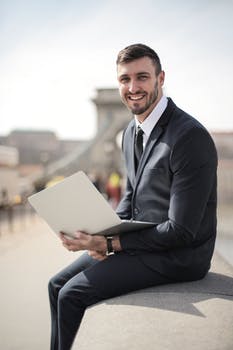
Label: No Watermark